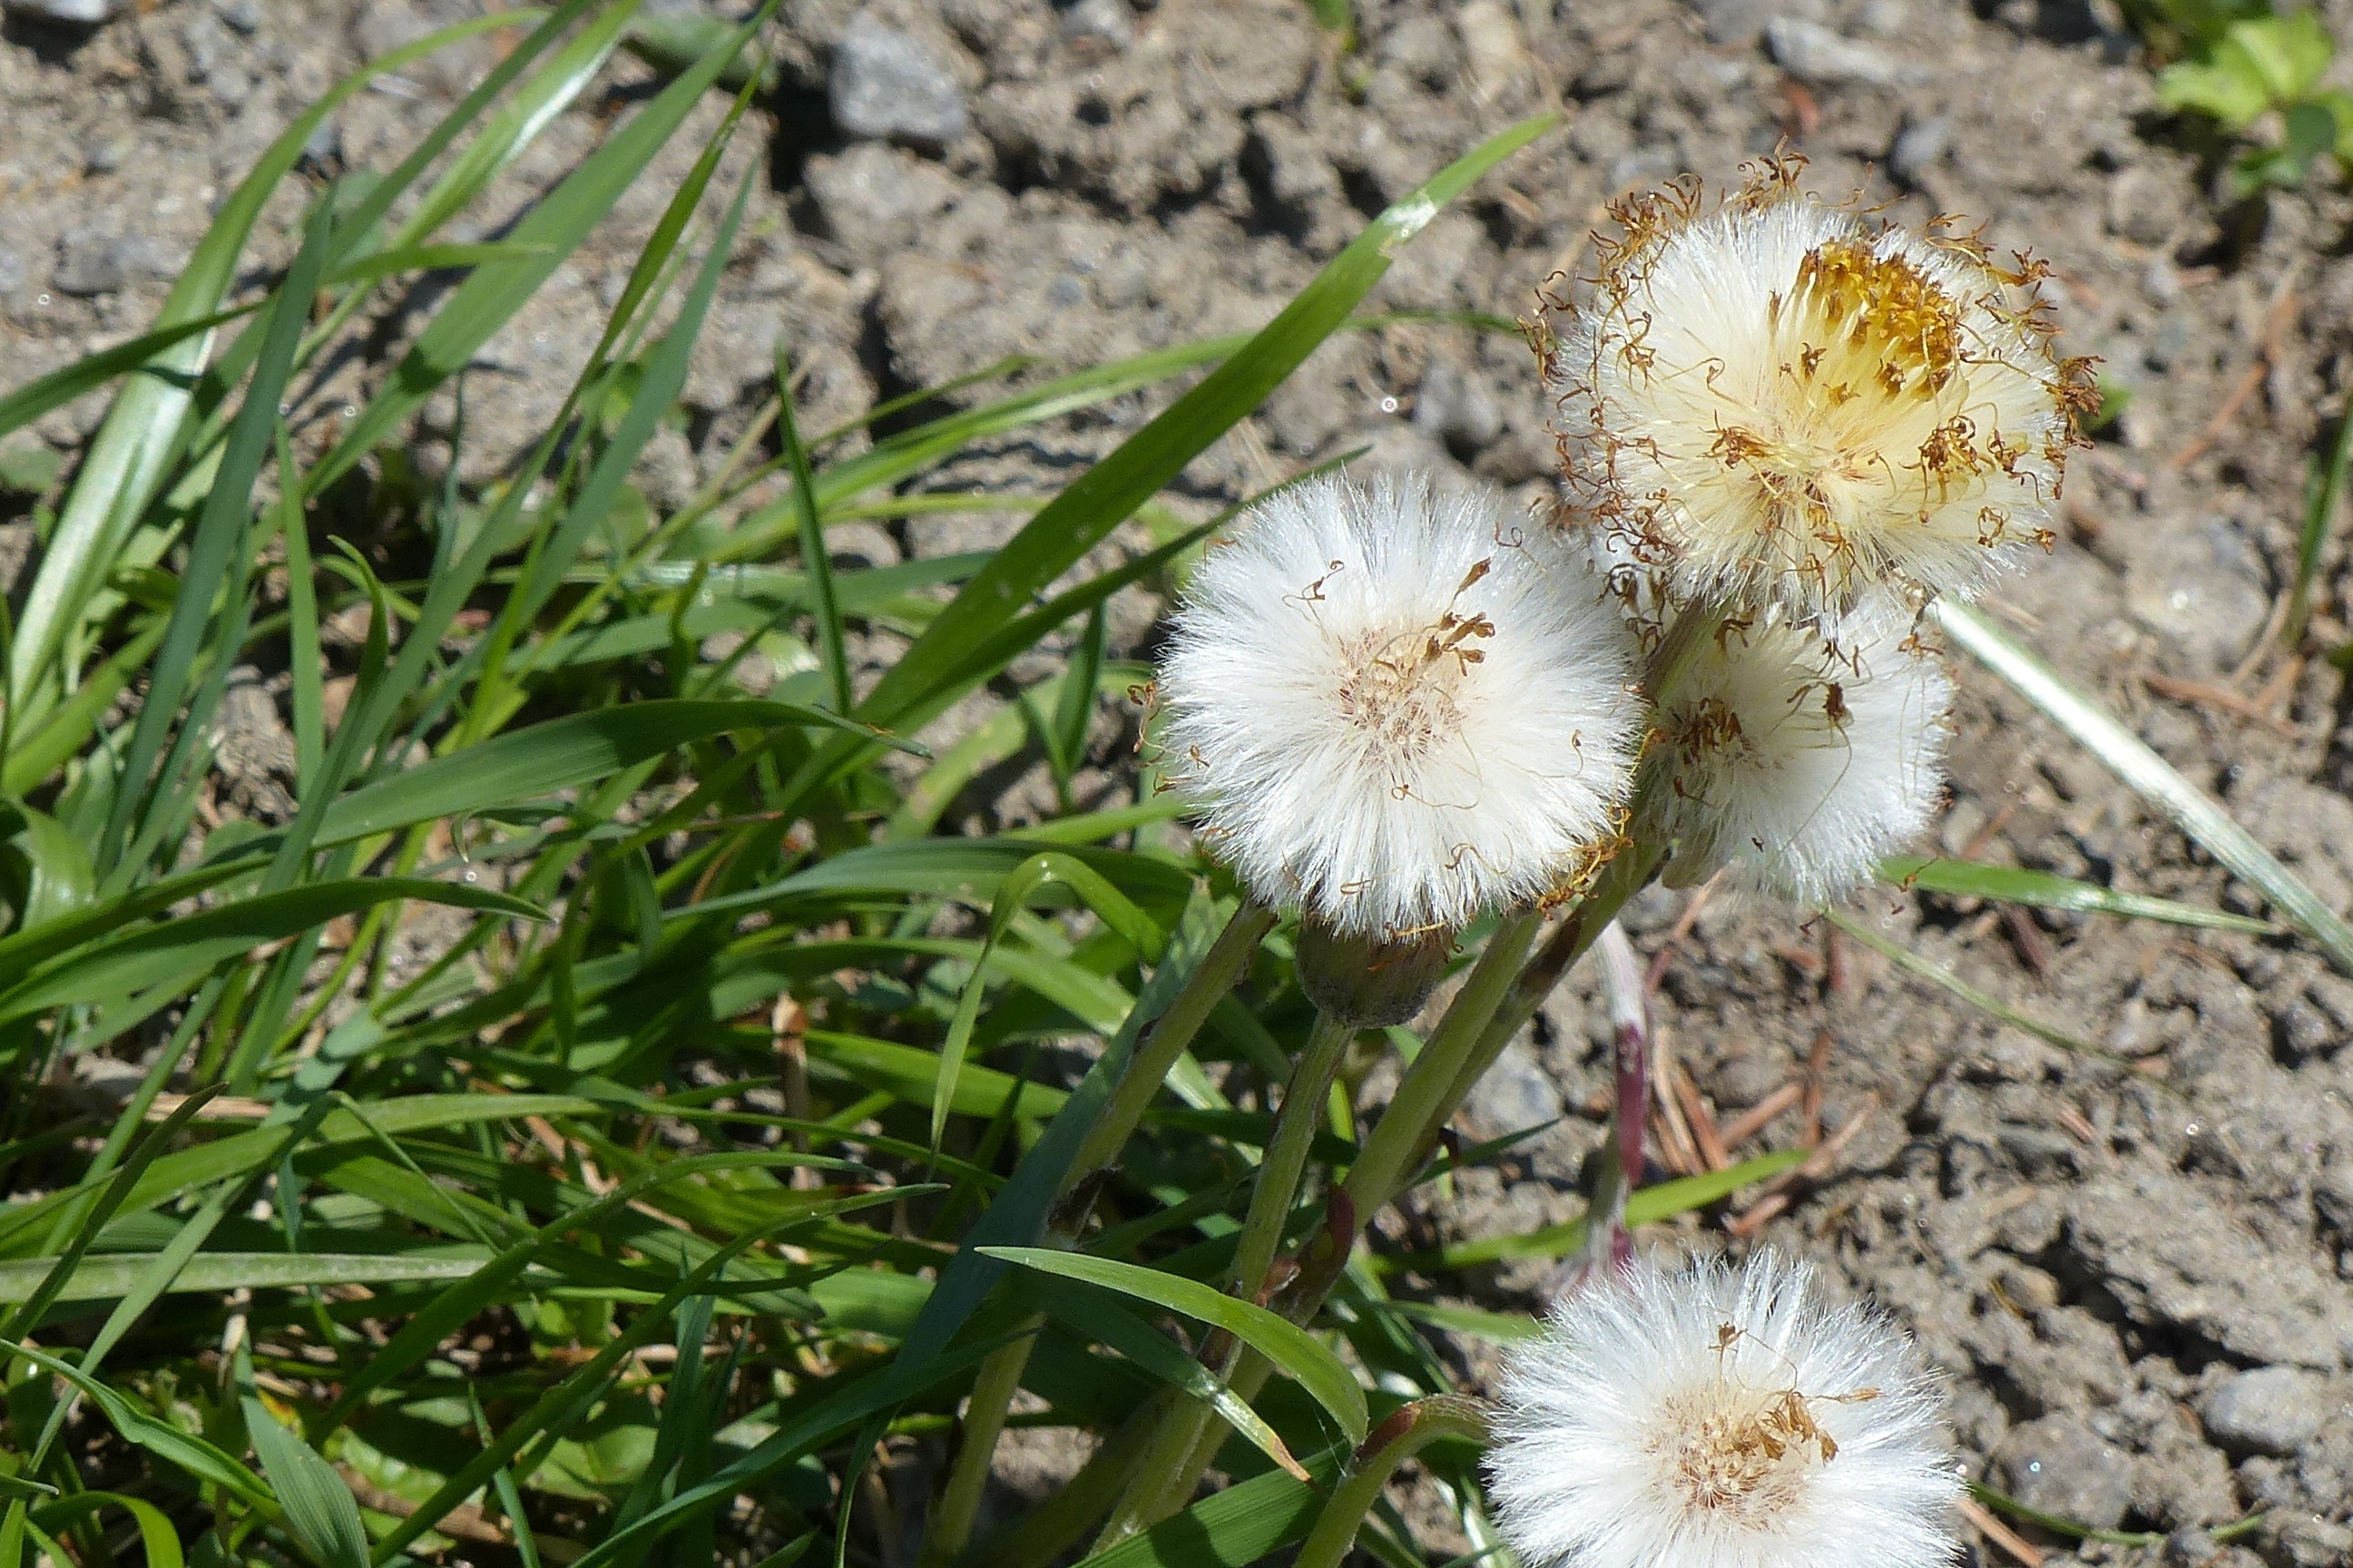
nature, grass, plant, flower, spring, produce, botany, flora, fauna, wildflower, flowers, early bloomer, spring flower, macro photography, harbinger of spring, flourished from, flowering plant, daisy family, tussilago farfara, land plant